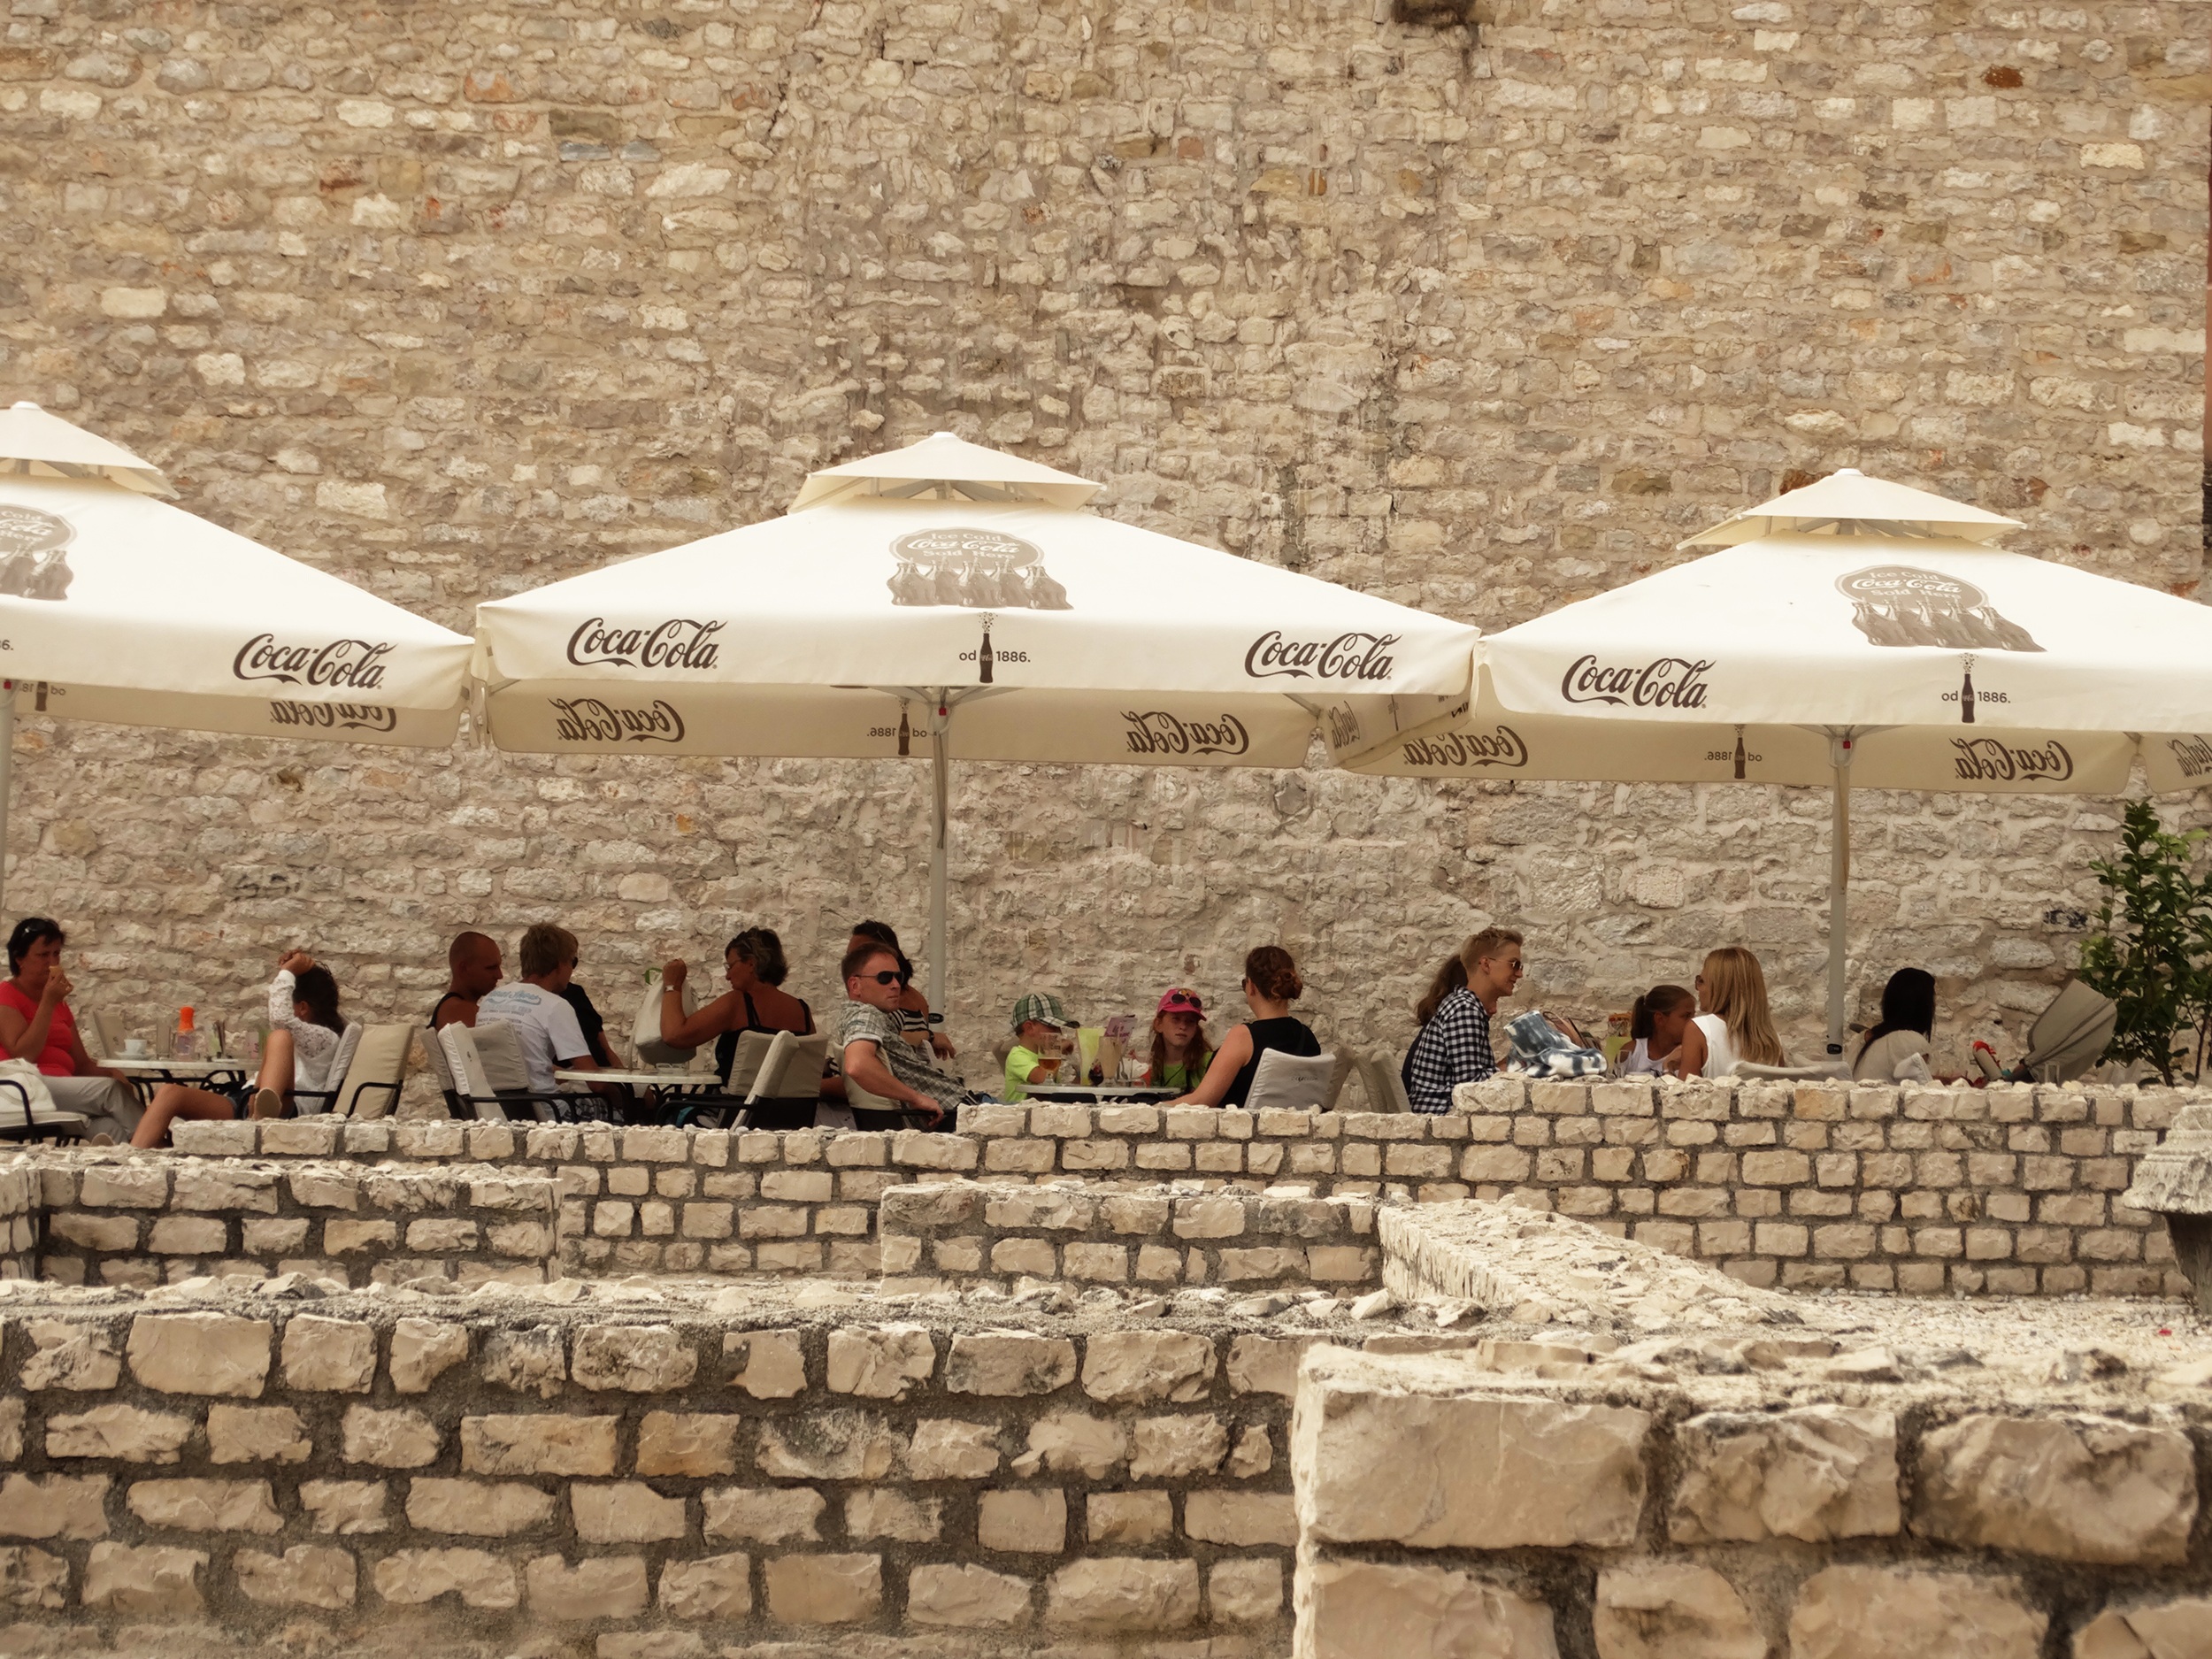
wall, summer, travel, europe, mediterranean, tourism, croatia, temple, ancient history